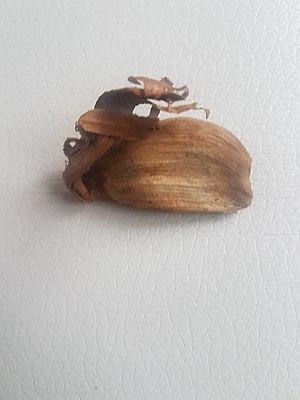
Aframomum citratum – également connue sous l'appellation « maniguette juteuse », ou mbongo mwel en bassa, ou mvonlo en ewondo – est une espèce de plantes de la famille des Zingiberaceae et du genre Aframomum, présente au Cameroun, au Gabon et au Nigeria.